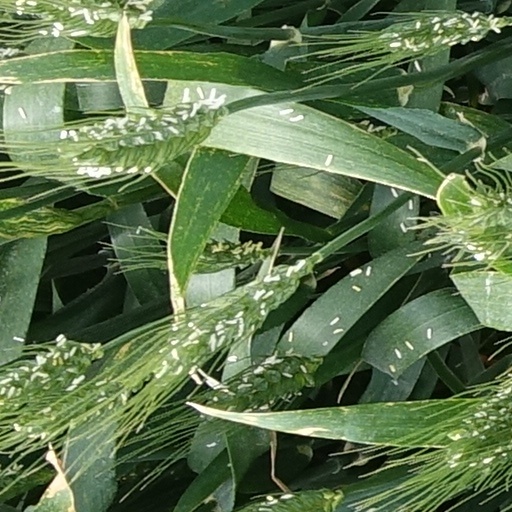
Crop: wheat